Livio Odescalchi

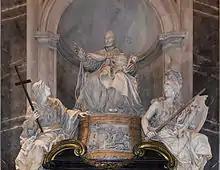
Tomb of Pope Innocent XI, designed by Carlo Maratta, sculpted by Pierre-Étienne Monnot.

He built a magnificent tomb in St. Peter's Basilica in Rome to honor his uncle, who died in 1689, which was finished by 1704. Due to his position as Captain General Livio would also play a significant role during the papal conclave of 1689, which elected Pietro Vito Ottoboni as Pope Alexander VIII.